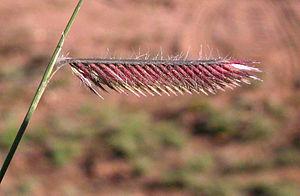
Le Boutelou gracieux, Bouteloua aristidoides, est une espèce d'herbes vivaces de la famille des Poacées, originaire d'Amérique du Nord.